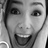
Emotion: surprise